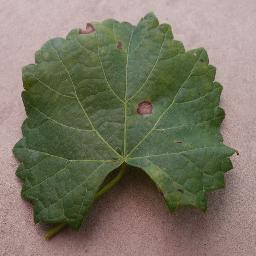
Label: Grape___Black_rot